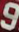
Number: 9